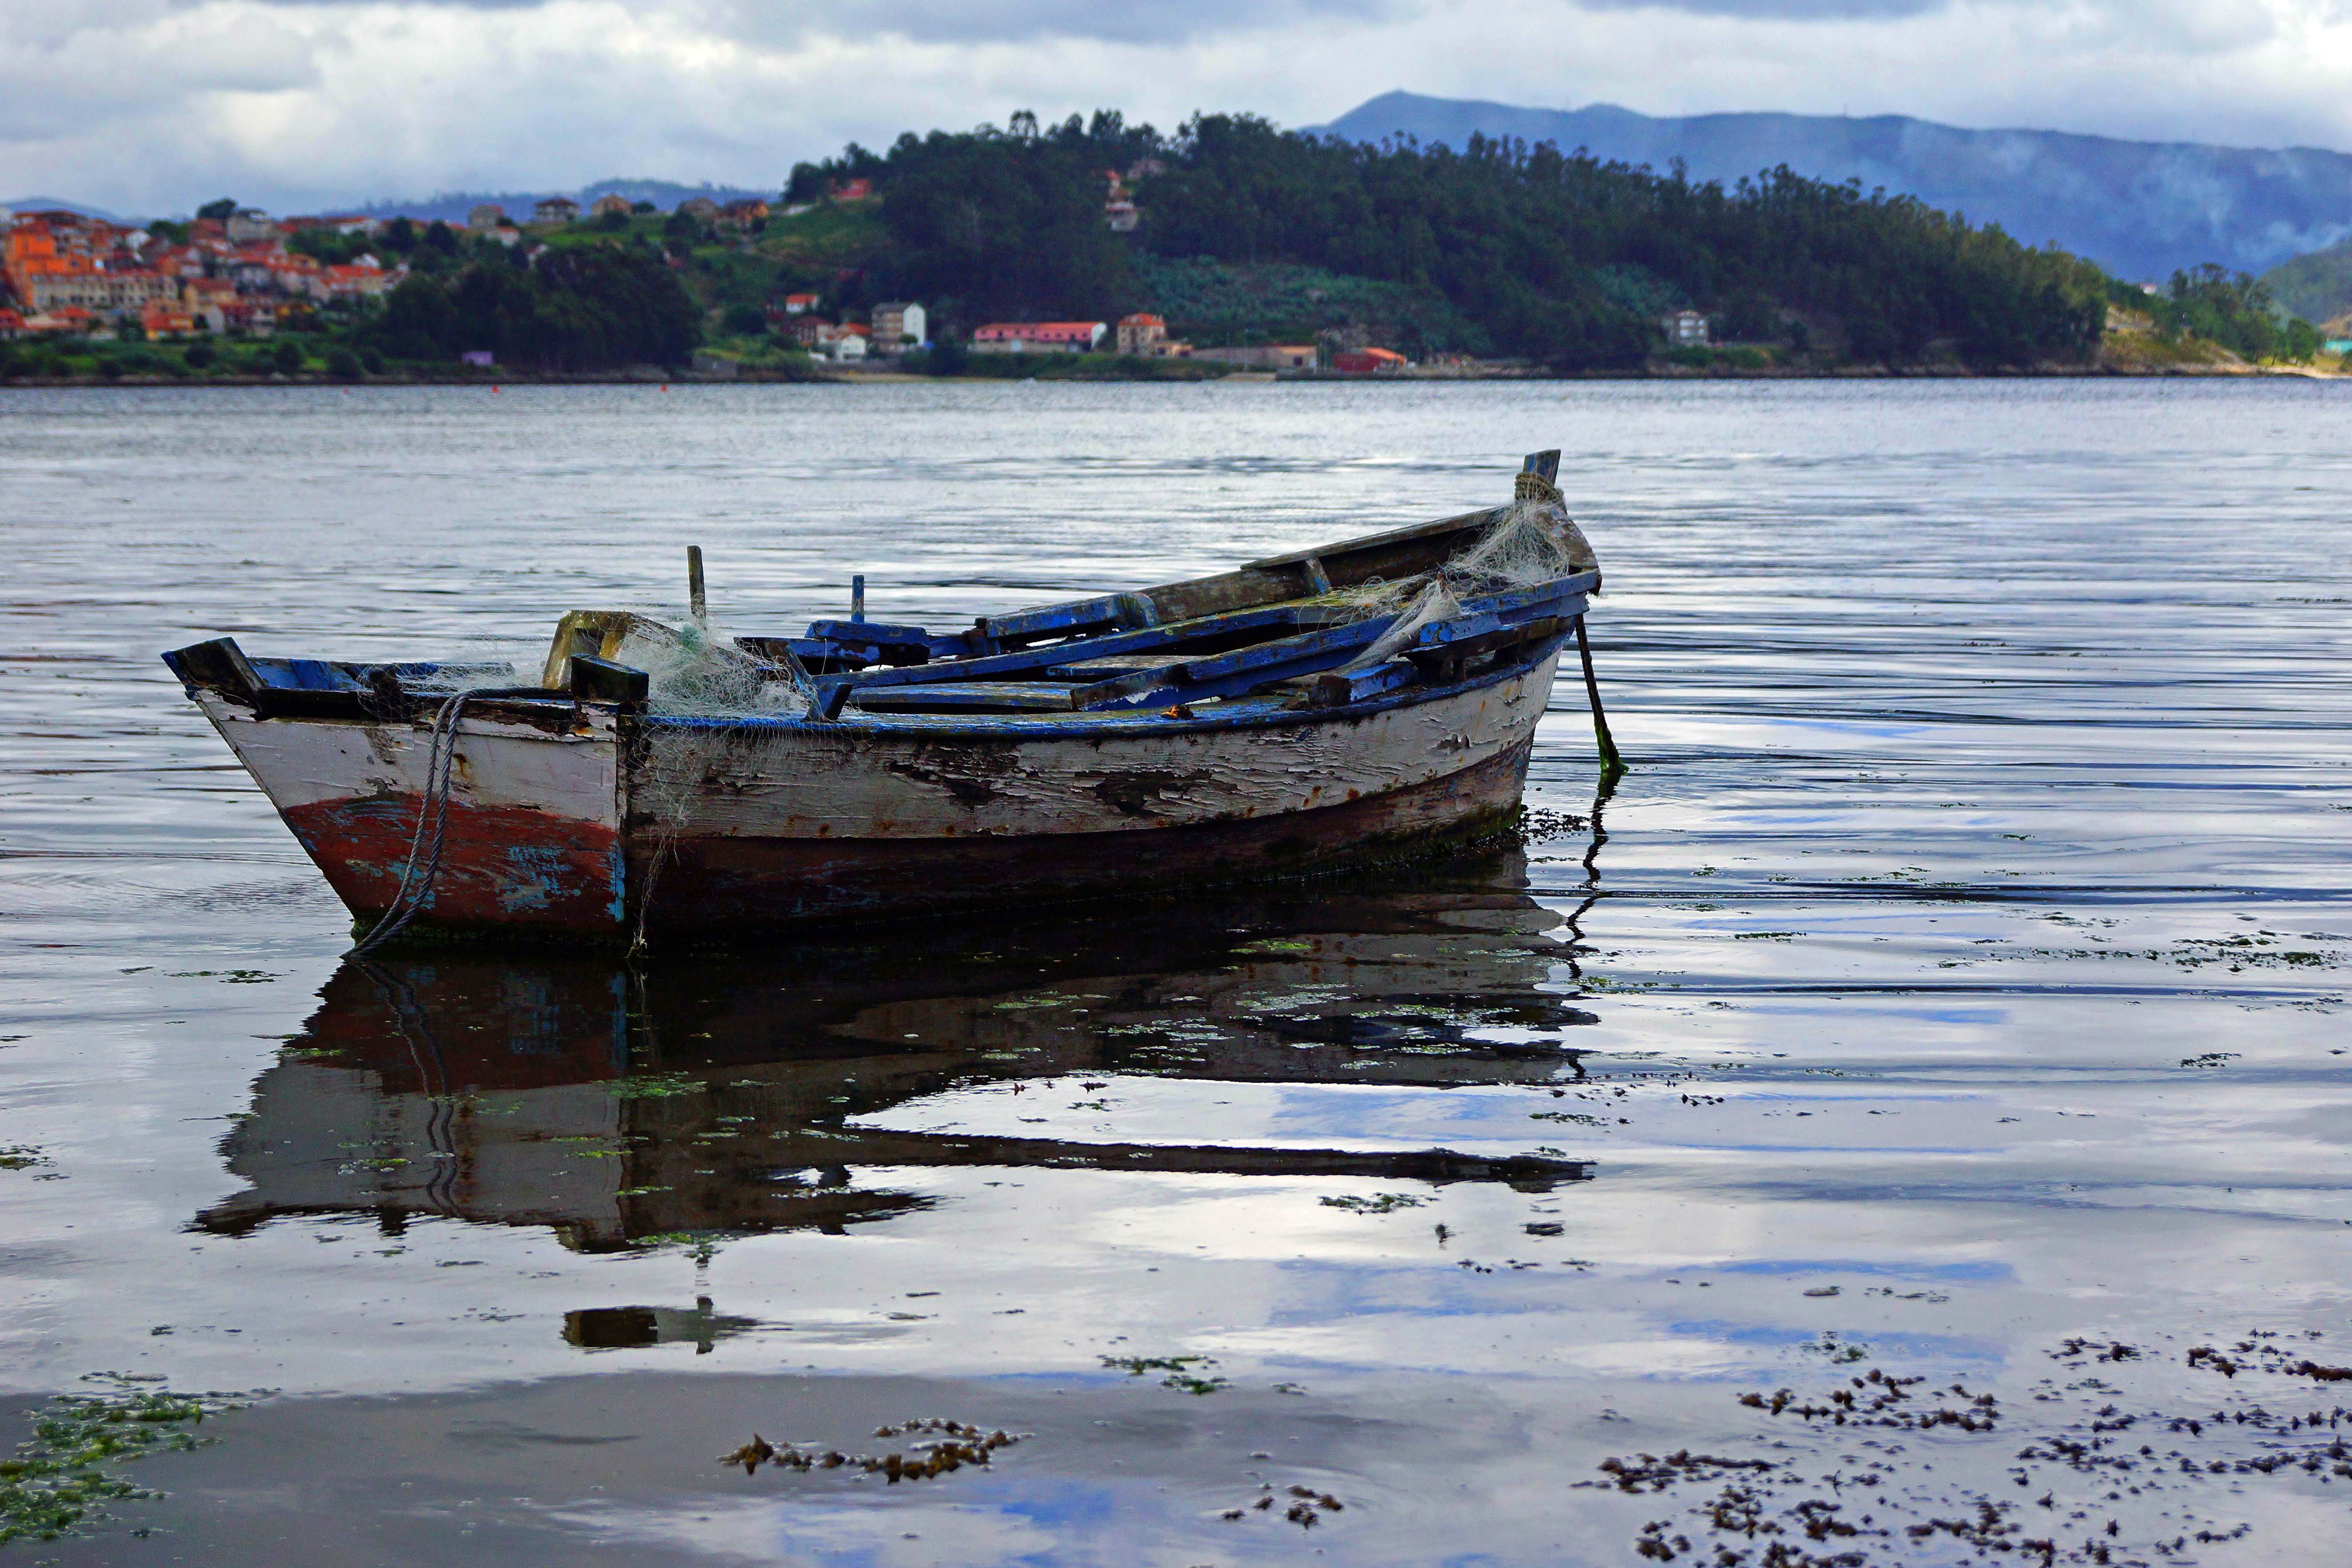
landscape, sea, coast, water, boat, shore, lake, photo, vehicle, bay, spain, boating, galicia, pontevedra, combarro, paisajes, watercraft, a77, espana, g, ggl1, gaby1, xovesphoto, xelodegalicia, sonya77v, sonyslta77v, fishing vessel, gabrielcoru a, watercraft rowing